Jens Jensen (politician)

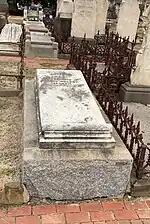
Jensen's grave at St Kilda Cemetery

In 1885, Jensen married Elizabeth Broadhurst, with whom he had five children. He was widowed in 1894 and remarried in 1896 to Bertha Hopton, a domestic servant. He had three further children from his second marriage, one of whom predeceased him, and according to the "Australian Dictionary of Biography" was "at times violent at home and showed his second wife little affection".